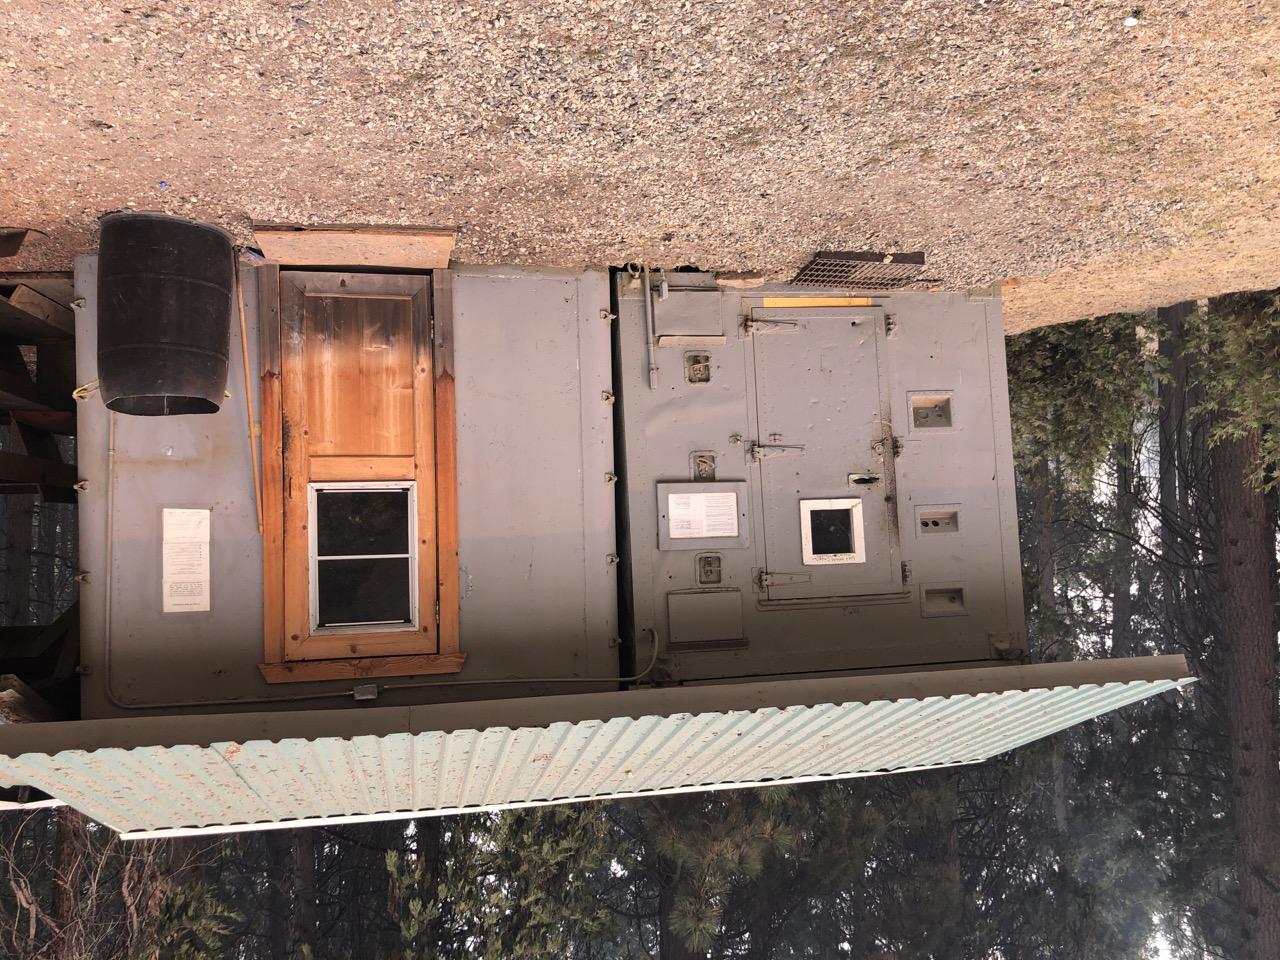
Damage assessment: no_damage